Kazi Nazrul Islam

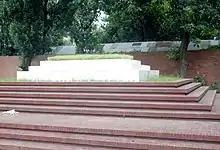

Nazrul Islam's wife Pramila Devi fell seriously ill in 1939 and was paralysed from the waist down. To provide for his wife's medical treatment, he mortgaged the royalties of his gramophone records and literary works for 400 rupees. He returned to journalism in 1940 by working as chief editor for the daily newspaper "Nabajug" ('New Age'), founded by the Bengali politician A. K. Fazlul Huq.